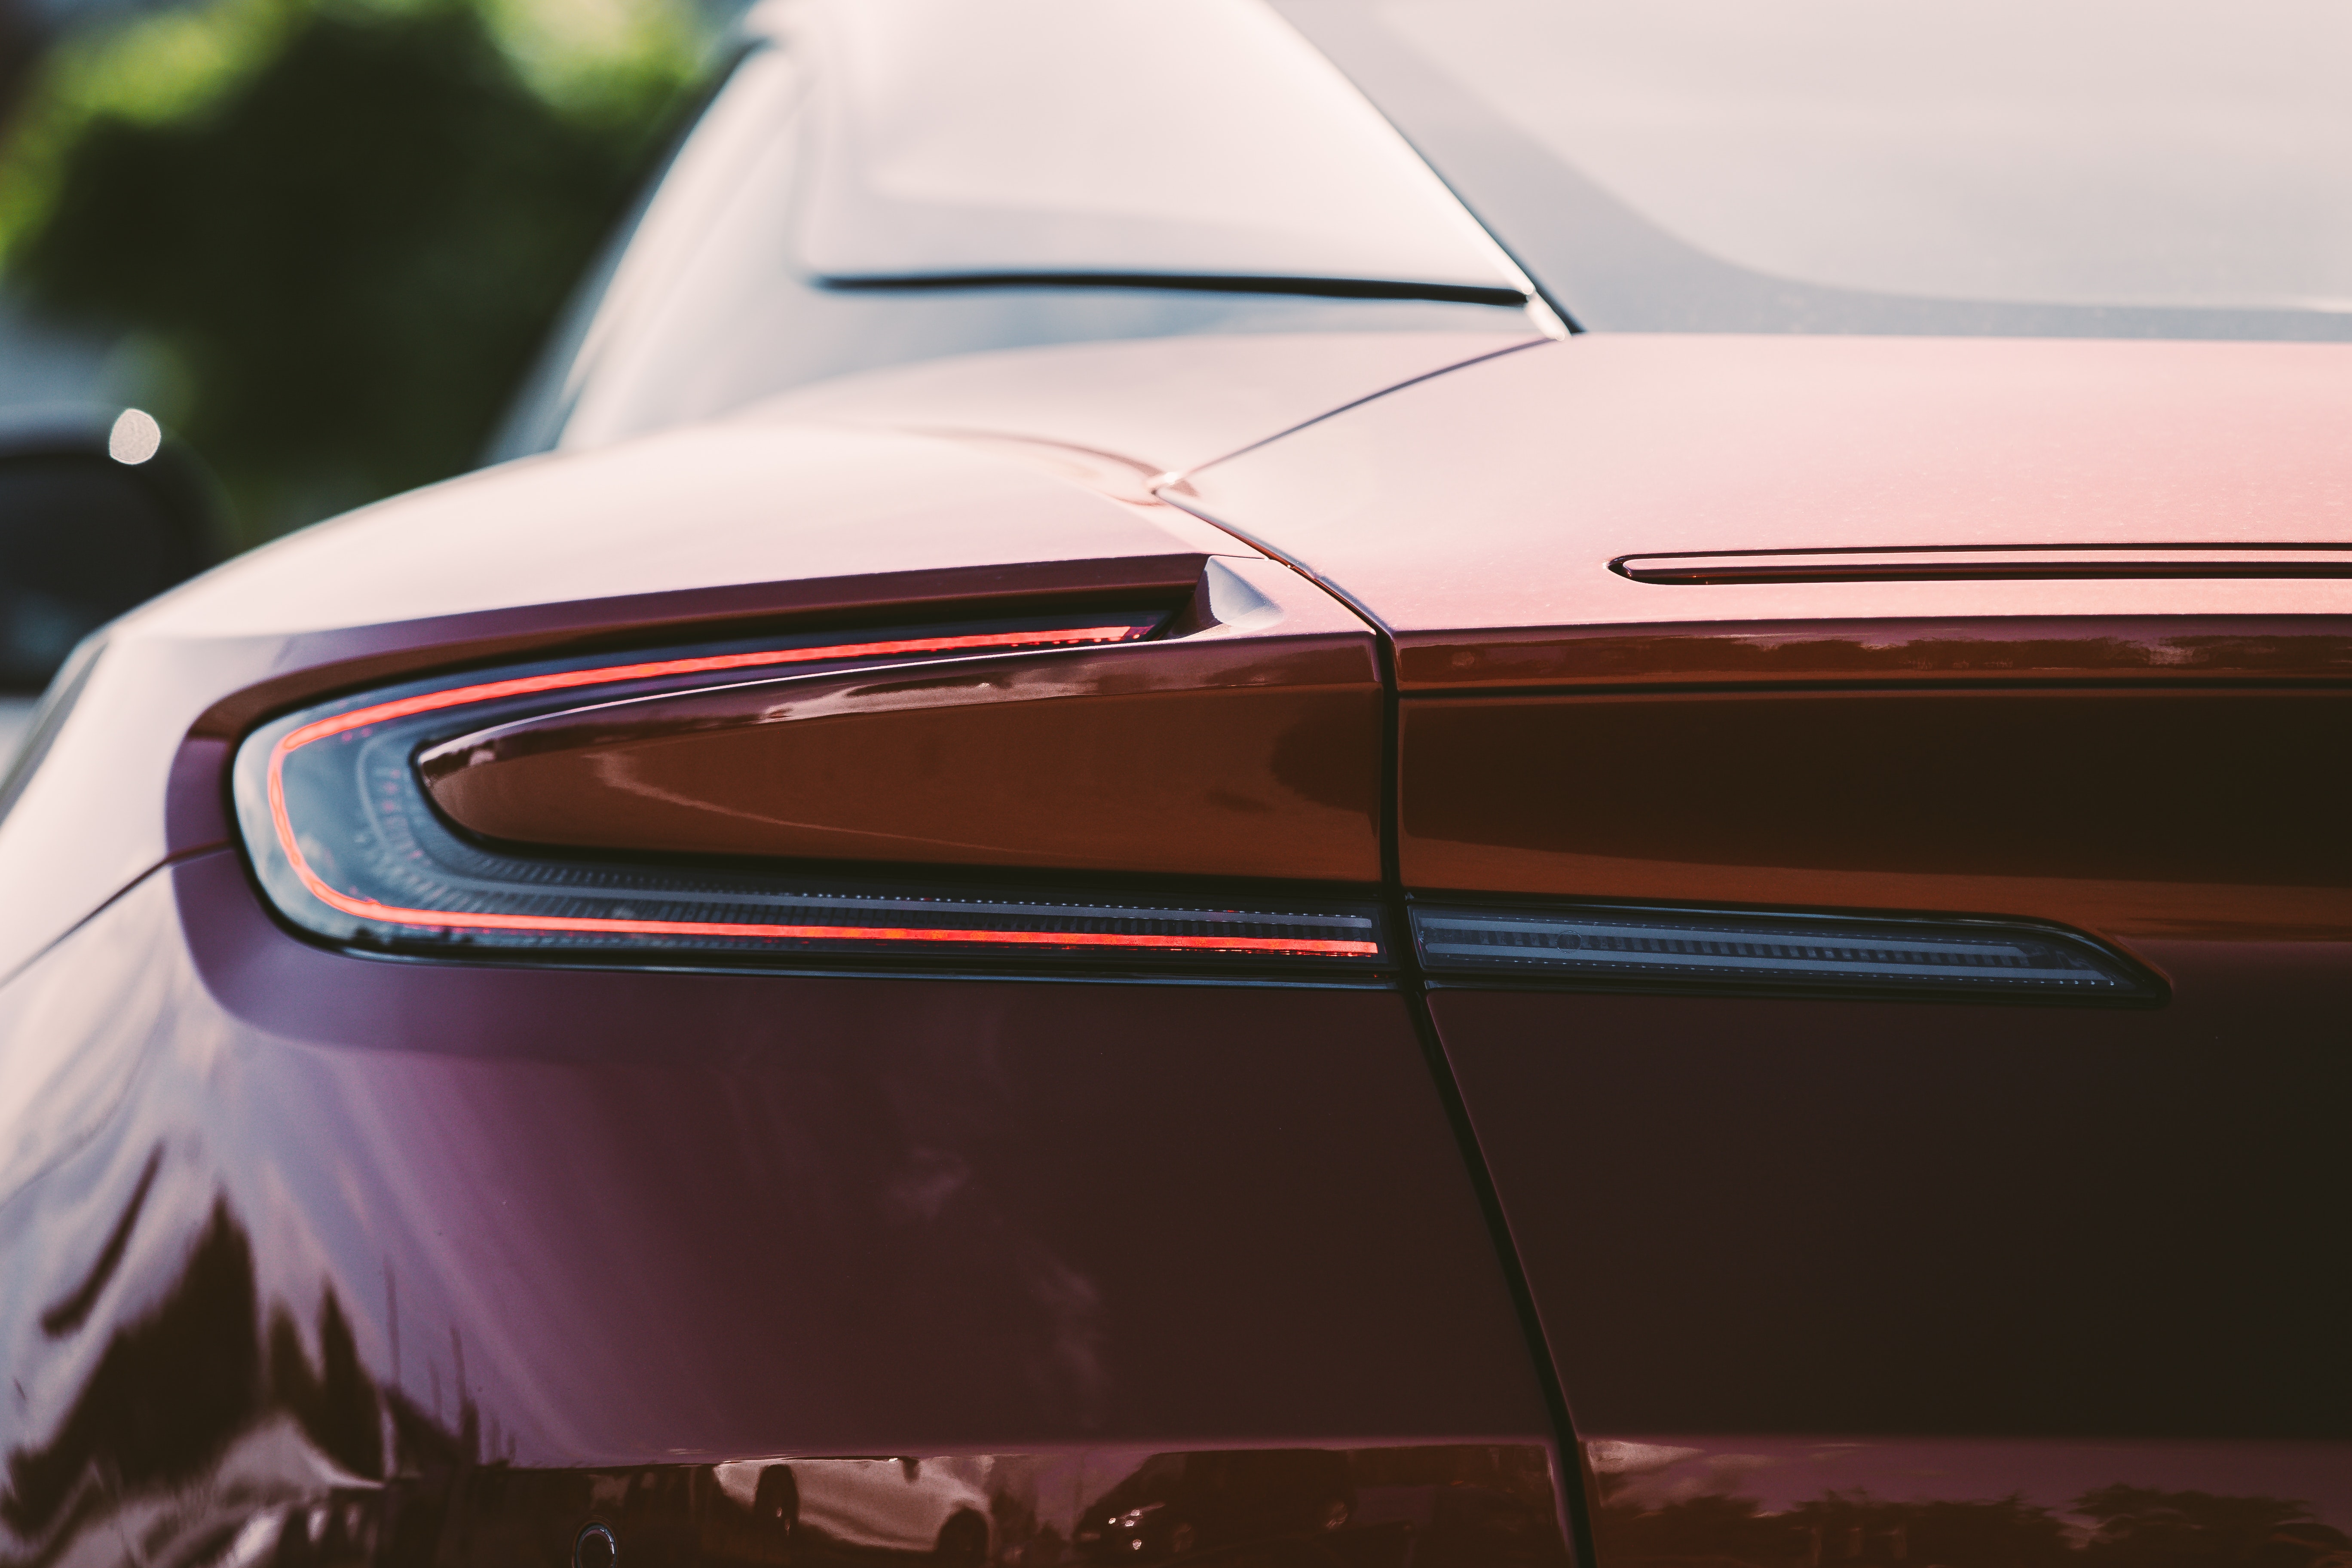
vehicle door, vehicle, motor vehicle, automotive design, car, automotive exterior, personal luxury car, mid size car, classic, automotive lighting, hardtop